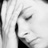
Emotion: sad